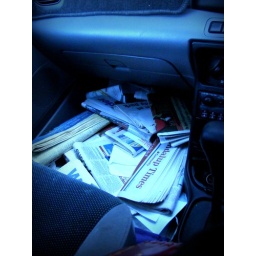
My car passenger floor is knee deep in newspapers... says a lot about my life right now..